Tyrannosaurus

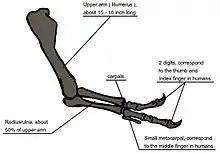
Diagram illustrating arm anatomy

As the number of known specimens increased, scientists began to analyze the variation between individuals and discovered what appeared to be two distinct body types, or "morphs", similar to some other theropod species. As one of these morphs was more solidly built, it was termed the 'robust' morph while the other was termed ''. Several morphological differences associated with the two morphs were used to analyze sexual dimorphism in "T. rex", with the 'robust' morph usually suggested to be female. For example, the pelvis of several 'robust' specimens seemed to be wider, perhaps to allow the passage of eggs. It was also thought that the 'robust' morphology correlated with a reduced chevron on the first tail vertebra, also ostensibly to allow eggs to pass out of the reproductive tract, as had been erroneously reported for crocodiles.